Joe Gerard

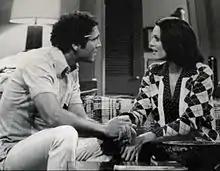
Joe asks Rhoda to move in with him.

While on vacation in New York City, Rhoda Morgenstern met Joe Gerard, a handsome divorcé with a young son who ran the New York Wrecking Company. Joe and Rhoda fell in love and eventually he invited her to live with him in his apartment; once she moved in, Rhoda decided she wanted to get married and, after a little hesitation, Joe finally agreed. After their wedding, Rhoda and Joe also lived in the same apartment building as Rhoda's sister, Brenda.